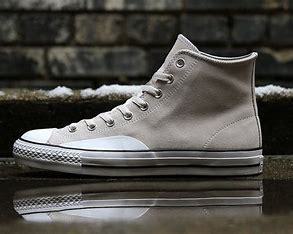
Brand: Converse
Model: Ctas Hi